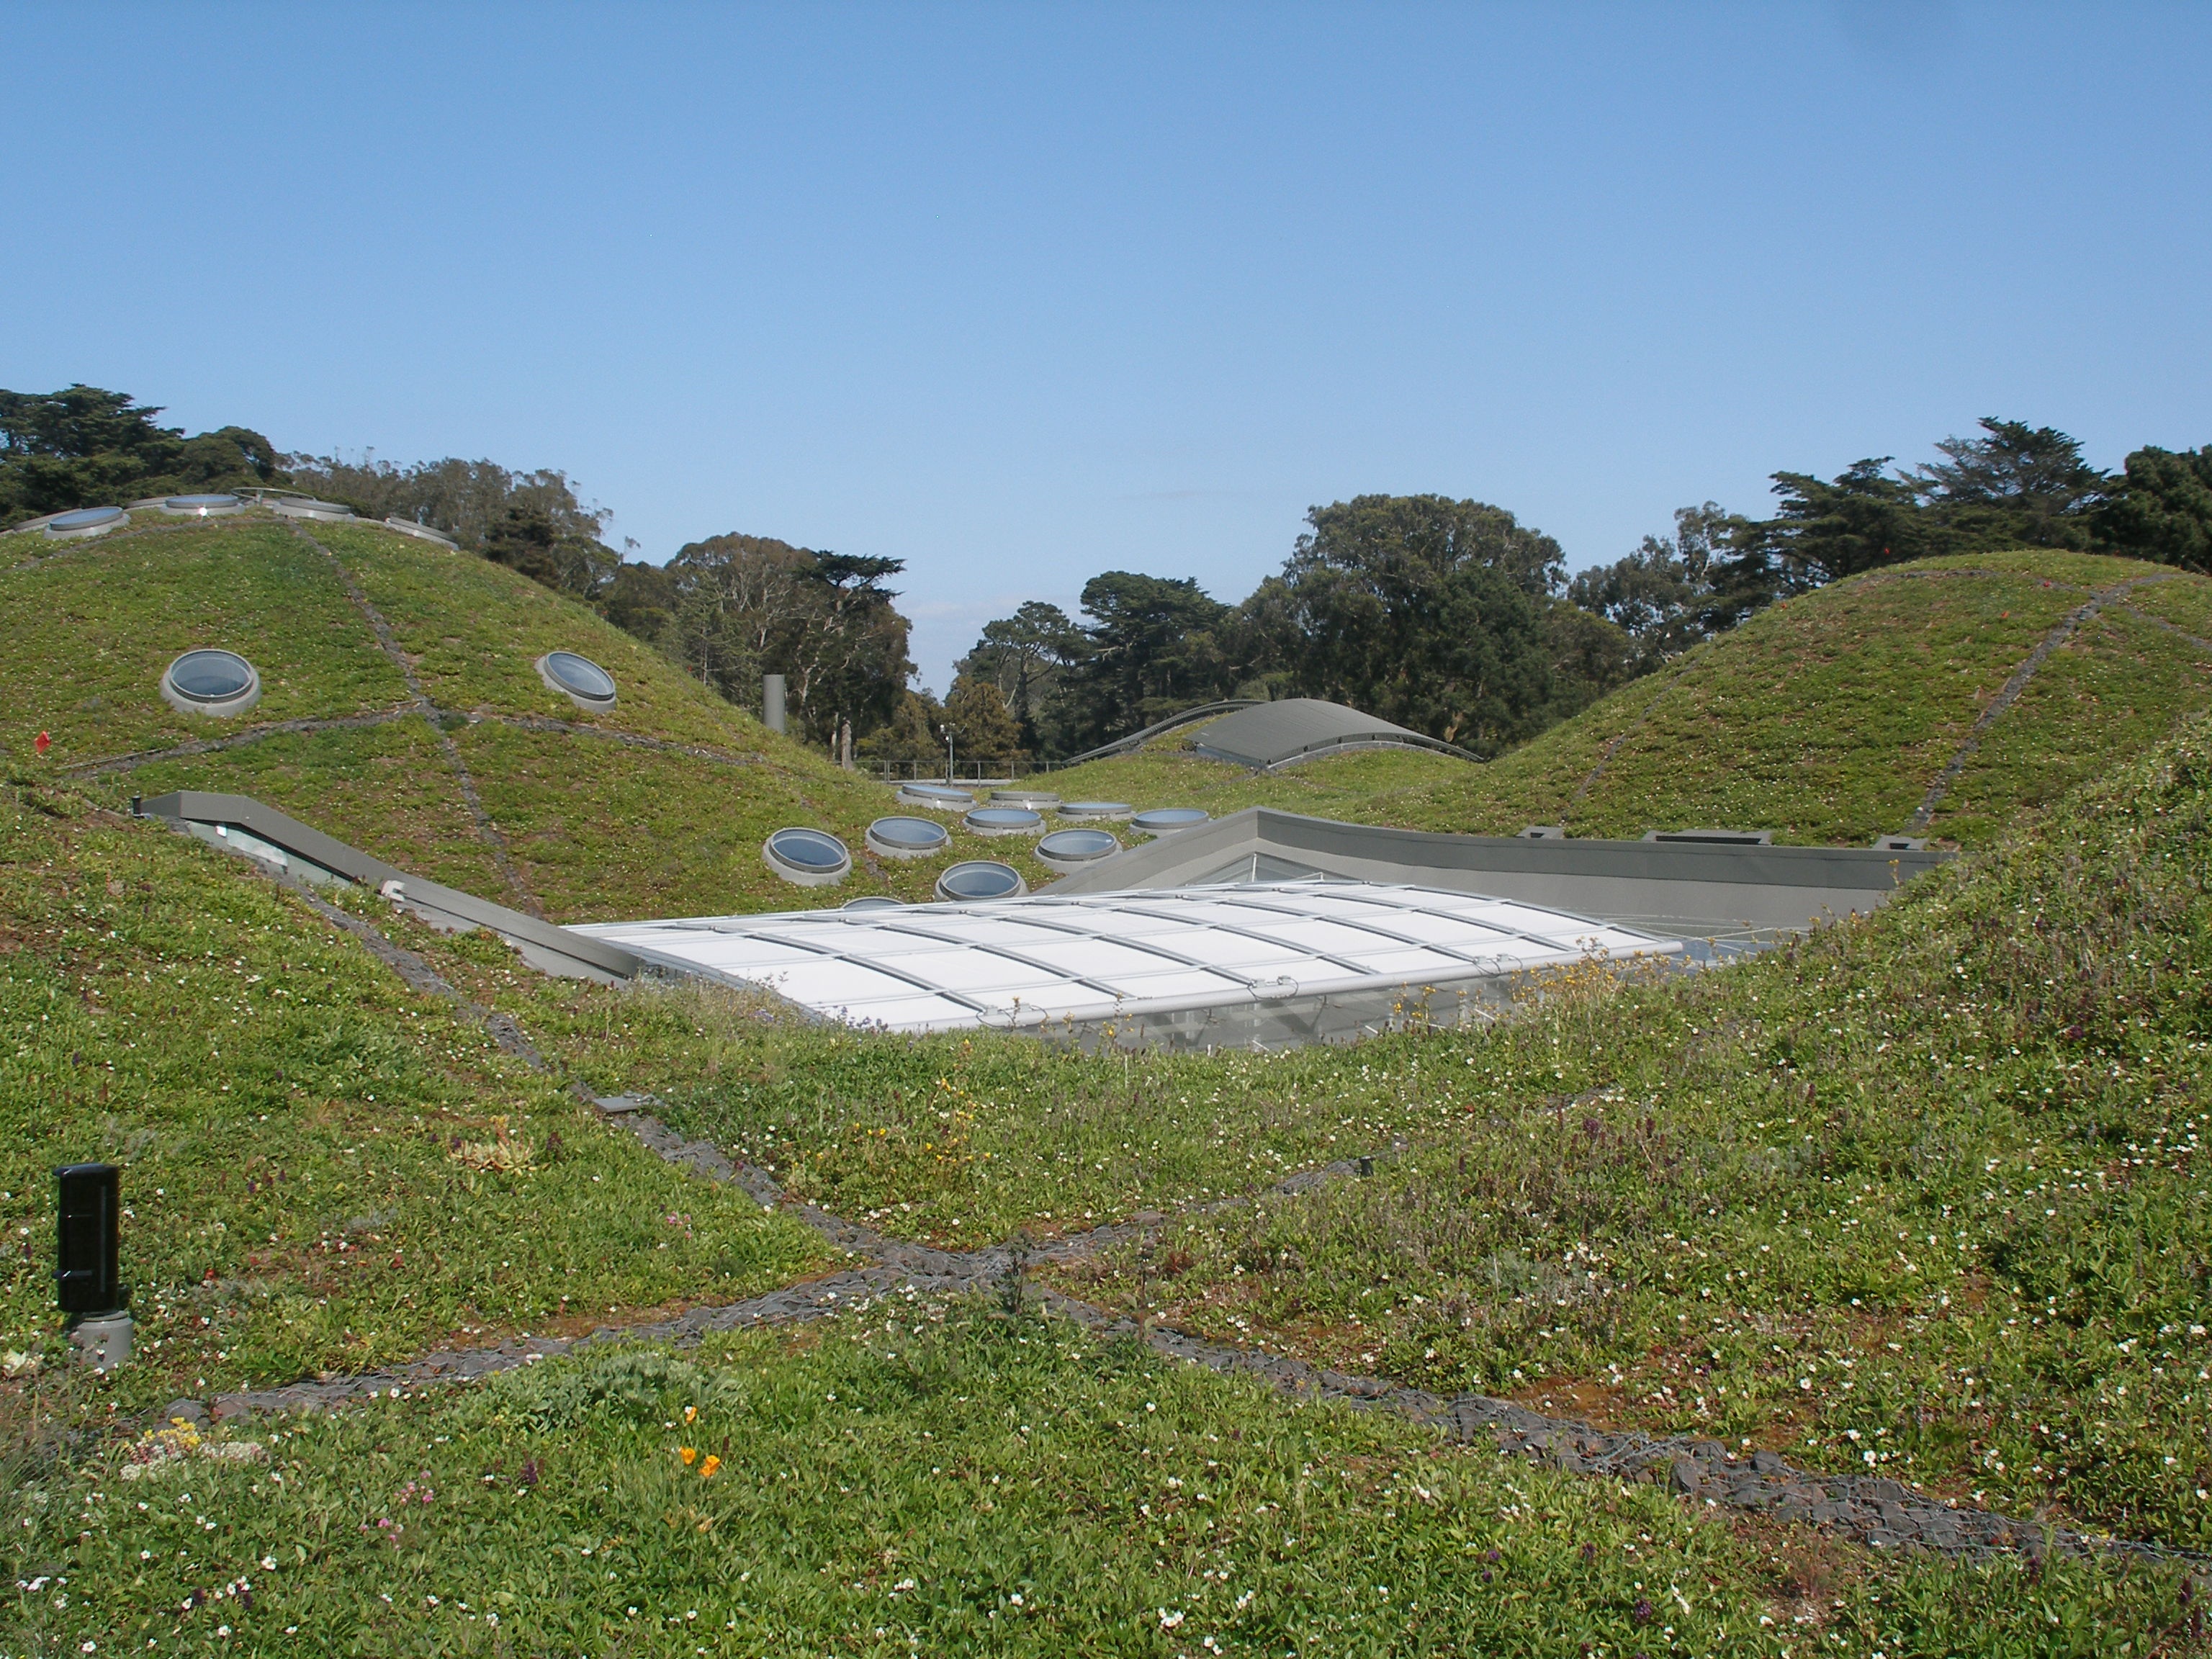
architecture, structure, hill, reservoir, waterway, estate, ecosystem, mound, aerial photography, green roof, sport venue, california academy of sciences, leed platinum